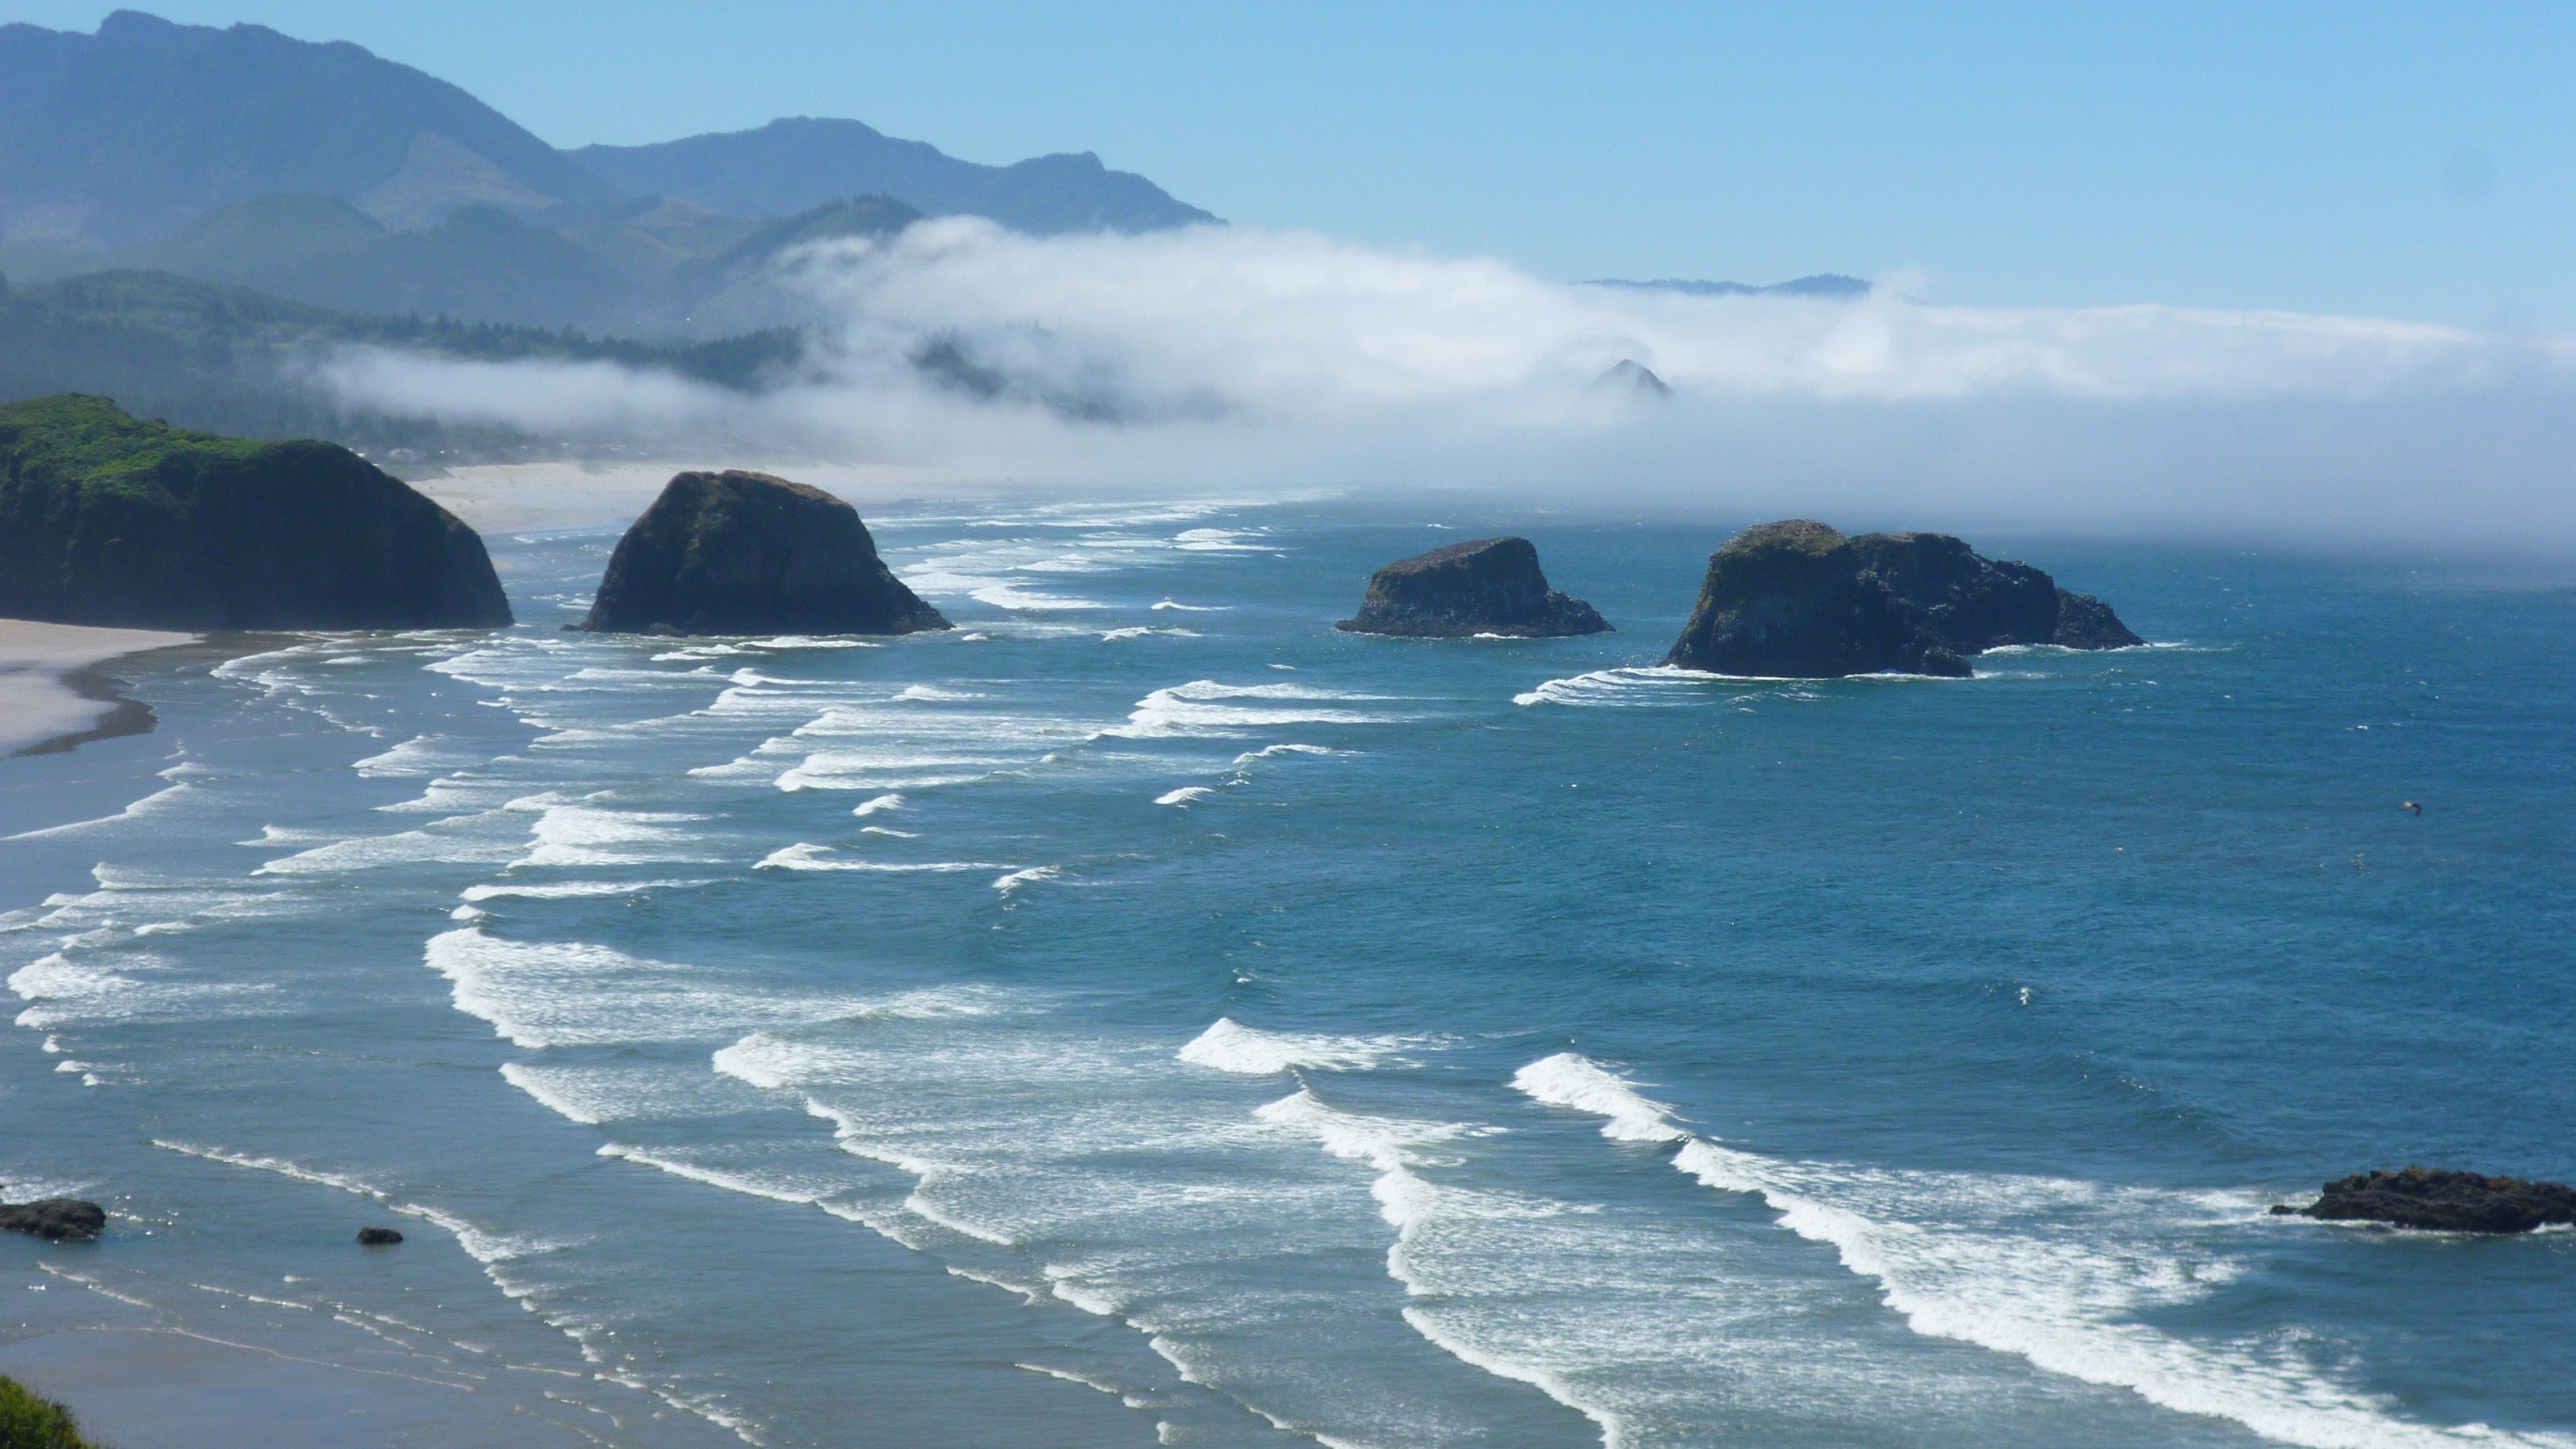
beach, landscape, sea, coast, water, ocean, sky, wave, ice, surf, scenic, bay, arctic, terrain, iceberg, united states, outdoors, waves, cape, oregon, islet, landform, arctic ocean, geographical feature, wind wave